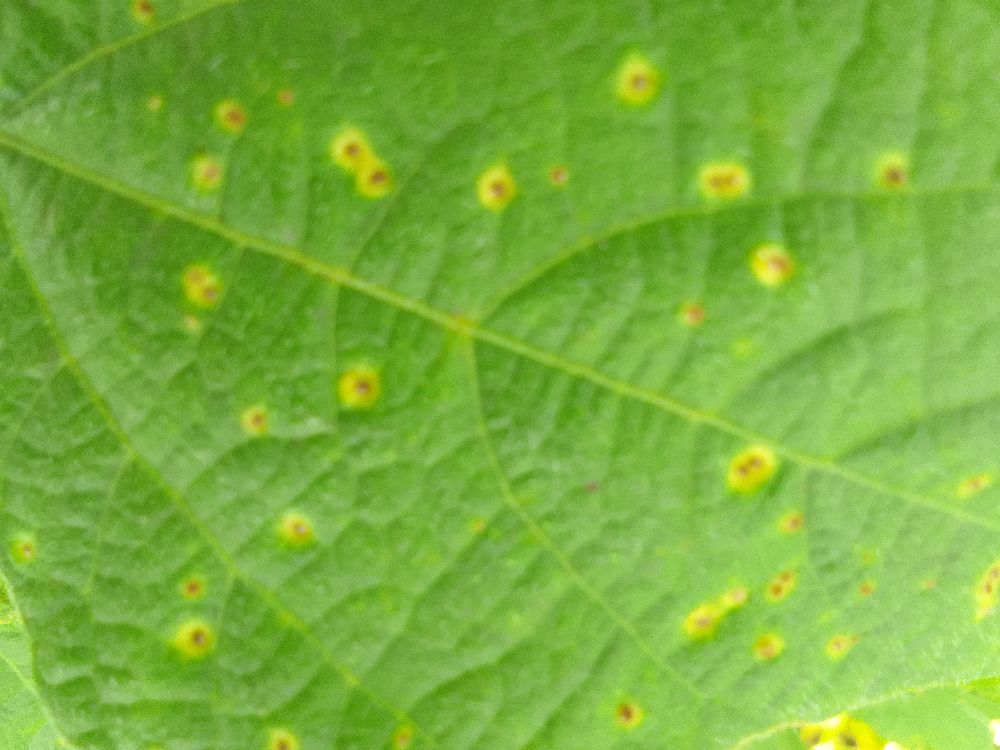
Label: rust